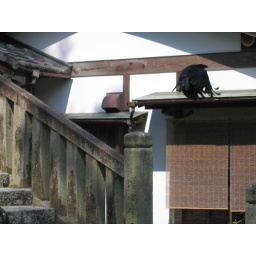
Big black bird in flight